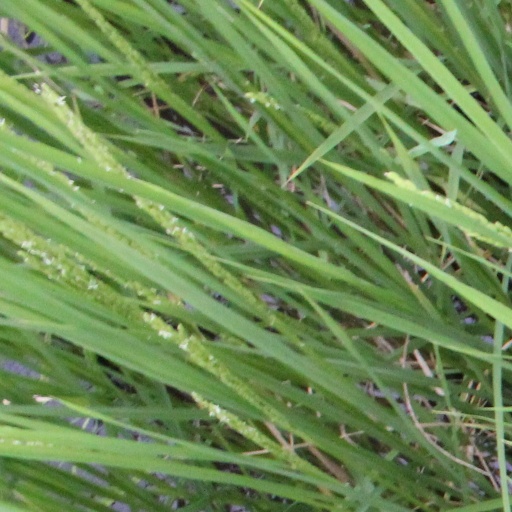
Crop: rice